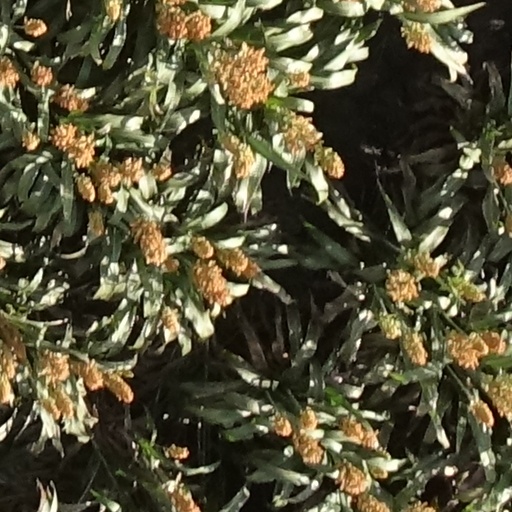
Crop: sorghum